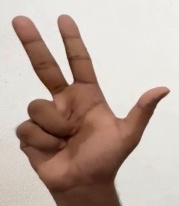
ASL sign: 3